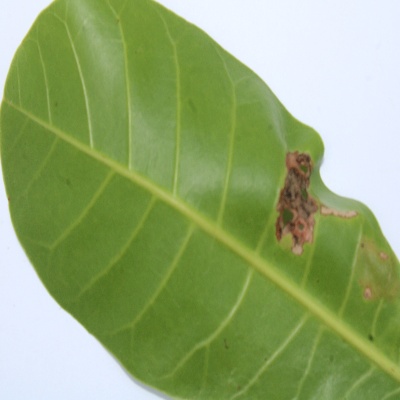
Crop: Cashew
Condition: leaf miner